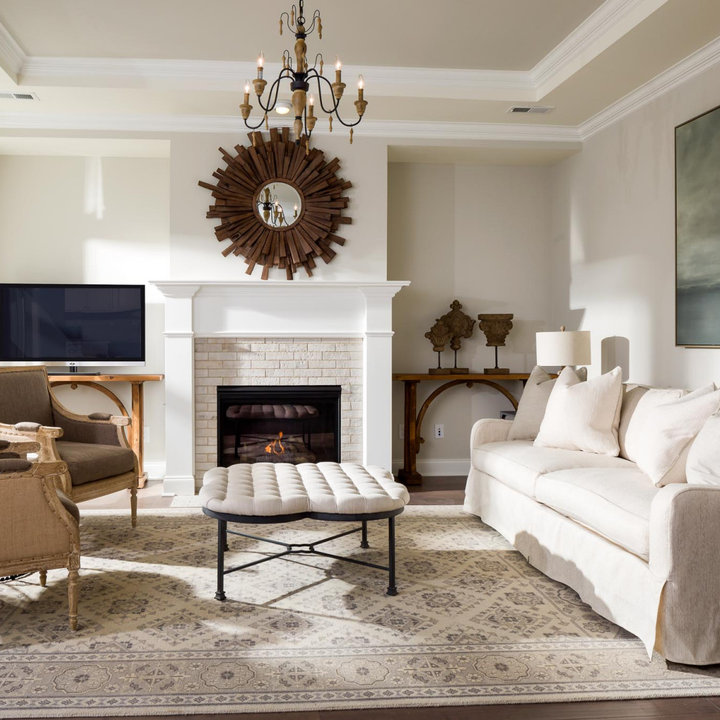
Style: Classic